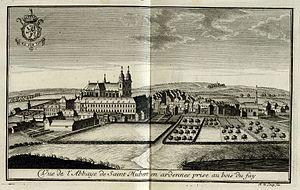
Gravure de Remacle le Loup extraite des Délices du Païs de Liége, T. 3, de Pierre Lambert de Saumery (1743).
L'abbaye de Saint-Pierre en Ardenne ou abbaye de Saint-Hubert était une abbaye bénédictine située à Saint-Hubert, en Belgique. Elle fut fondée vers 687 et devint bénédictine en 817. Elle abrite les reliques de saint Hubert depuis l'an 825.